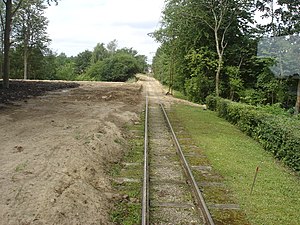
Sporvejsmuseet Skjoldenæsholm / Faste anlæg
Sporene ligger på tracéen fra den Sjællandske Midtbane.
Ringsted-Hvalsø-Frederikssund-banens tracé med Sporvejsmuseets skinner
Sporvejsmuseet Skjoldenæsholm er et museum for sporvogne og busser, der ligger ved herregården Skjoldenæsholm på Midtsjælland mellem Ringsted og Hvalsø. Museet blev indviet 26. maj 1978 og er efterfølgende blevet udbygget, så det i dag er et af de fem førende af sin art i verden. Museet anlægges og drives af ca. 150 frivillige medlemmer af Sporvejshistorisk Selskab, der også står for restaurering og vedligeholdelse.